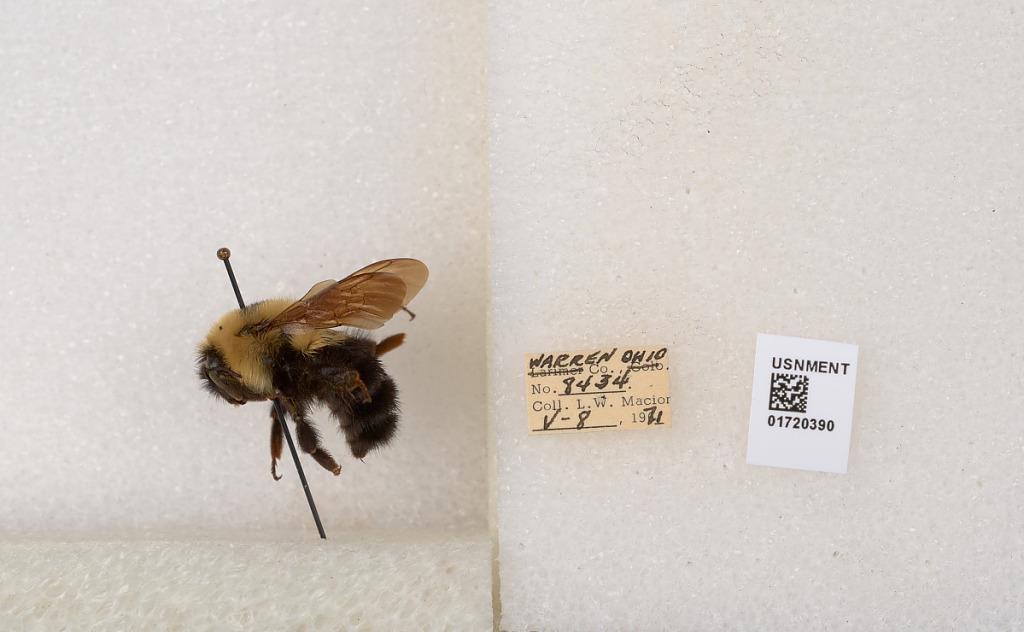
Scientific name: Bombus bimaculatus Cresson
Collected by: L. Macior
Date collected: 1971-5-8
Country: United States
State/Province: Ohio
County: Warren
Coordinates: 39.4276, -84.1668